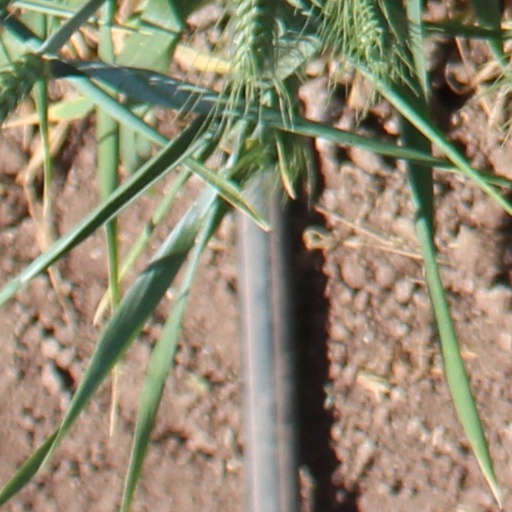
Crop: wheat